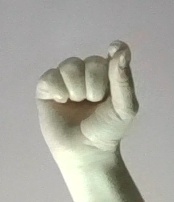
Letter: fa